Treaty of Huế (1883)

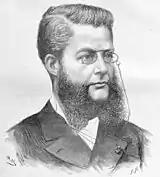
François-Jules Harmand (1845–1921), architect of the Treaty of Huế

At Huế, Harmand presented a brutal ultimatum to the Vietnamese court, written in a style reminiscent of the Melian dialogue of Thucydides and couched in terms that brooked no compromise. The emperor and his ministers were to have no opportunity to discuss the terms of the treaty or to haggle over individual clauses. They must accept the treaty in full, or the terrible vengeance of France would fall upon them: